Plzeň

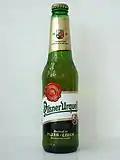
Pilsner Urquell

In April 1945, as World War II neared its end, Plzeň endured its most devastating air raids. On 17 April, British Royal Air Force bombers targeted the city's marshalling yard, aiming to disrupt German military logistics. The attack resulted in significant civilian casualties and widespread destruction of residential areas. Just days later, on 25 April, the U.S. Eighth Air Force launched a major bombing mission against the Škoda Works armament factory in Plzeň. This operation marked the last heavy bomber mission by the Eighth Air Force against an industrial target in Europe. The raids caused extensive damage to the city's infrastructure and left a lasting impact on its inhabitants. These attacks were part of the Allies' final efforts to cripple Nazi Germany's war capabilities.